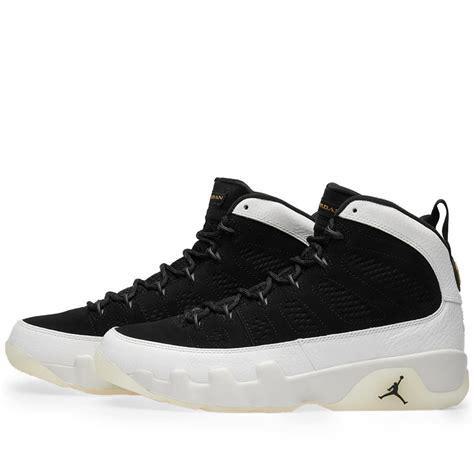
Brand: Jordan
Model: 9 Retro